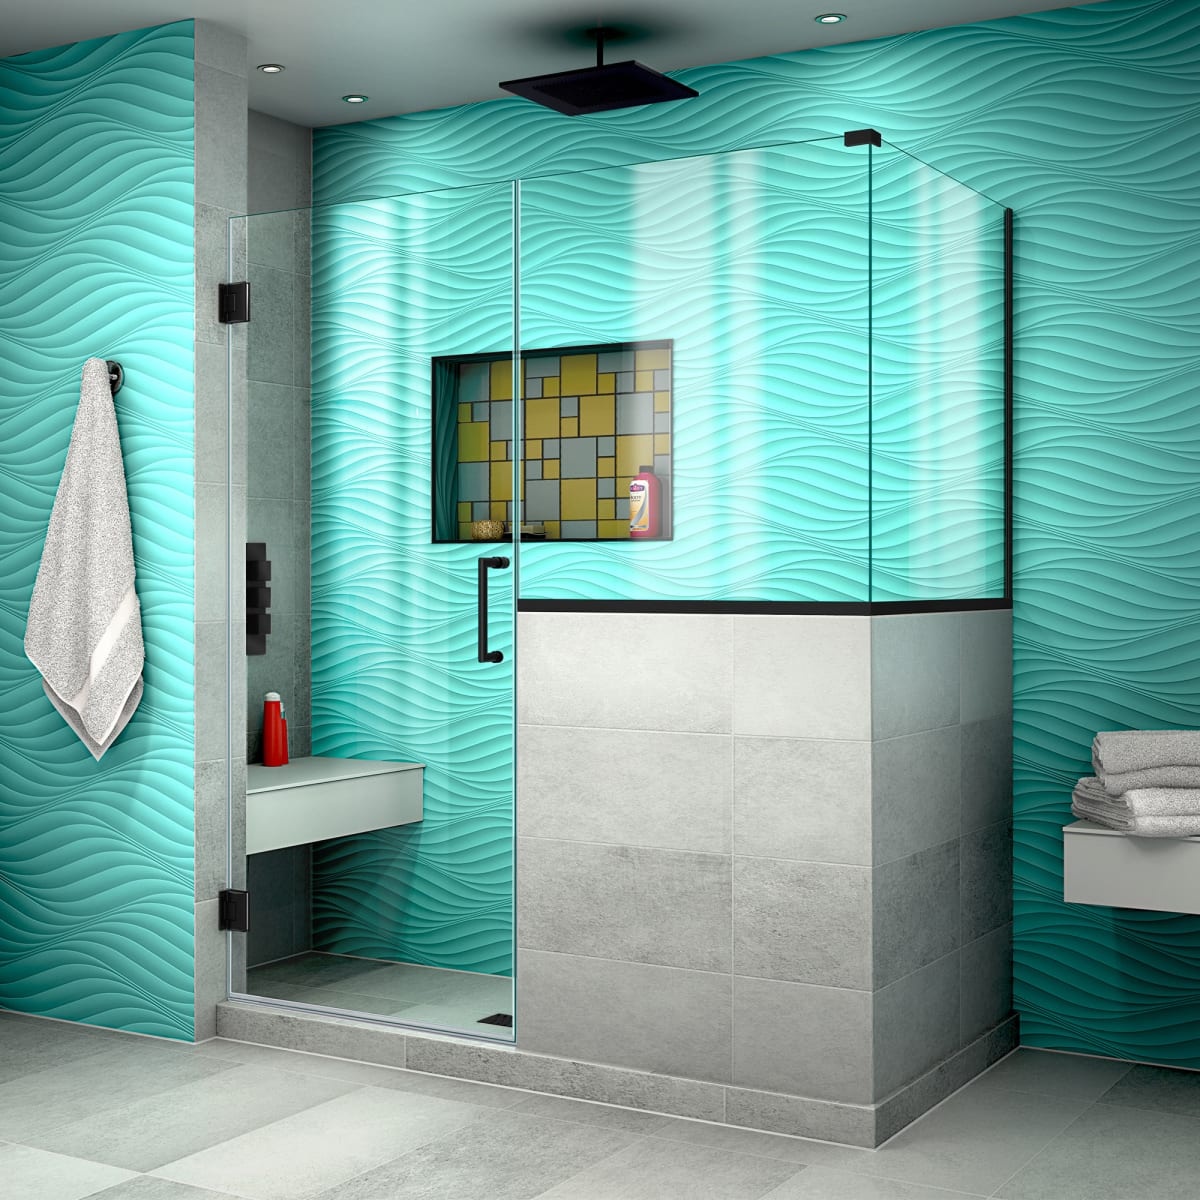
Unidoor Plus 72" High x 59" Wide x 30-3/8" Deep Hinged Frameless Shower Enclosure with Clear Glass and 36" x 30" Buttress Panel
DreamLine SHEN-2423363630 Features: IMPORTANT! All measurements should be taken only AFTER walls are finished (tile, acrylic back walls, etc.) DreamLine exclusive ClearMax™ water repellant and stain resistant protective coating Premium 3/8" (10mm) thick clear tempered glass for an upscale look Frameless glass design to give an open and airy feel to your shower space Reversible for left or right wall installation to fit your specific layout Solid brass wall-to-glass self-closing hinges Configuration: Shower door with inline buttress panel and return buttress panel Model Size: 30-3/8" D x 59" W x 72" H Door Walk-In: 22" Inline Buttress Panel: 36" W x 36" H Return Buttress Panel: 30" W x 36" H Buttress Wall Height: 36" Inline and return buttress panels are installed to the wall by a 1" anodized aluminum adjustable U-channel 1/2" width or out-of-plumb adjustment available on inline buttress panel side Wall studs or other reinforcement behind finished walls required for hinge installation Professional installation recommended Limited lifetime manufacturer warranty Warranty for any hardware in oil rubbed bronze finish is limited to 1 (one) year About Collection: The DreamLine Unidoor Plus is a frameless hinged shower door or enclosure that is perfectly designed for today's contemporary trends. With a modern appeal, sleek clean lines, and a choice of clear or frosted band glass, the Unidoor Plus adds a touch of timeless style to any bathroom space. Unidoor Plus is part of DreamLine's Unidoor collection, the most versatile line of shower doors and enclosures on the market. Whatever your needs, DreamLine has the ultimate solution for your shower project. About DreamLine™: DreamLine™ is a leading global manufacturer and distributor of high quality shower doors, tub doors, shower enclosures and acrylics shower bases. DreamLine is passionate about smart and visionary design delivering affordable luxury bathroom solutions to the bath and shower marketplace. DreamLine has achieved worldwide accolades for off-the-shelf and custom shower door solutions with sleek modern style and impressive value. DreamLine structures their company`s philosophy to ensure customer satisfaction, exceptional quality and overall excellence in their products and team members. DreamLine has "The Ultimate Shower Door" for any bathroom project.
Brand: Dreamline
Category: Hardware > Plumbing > Plumbing Fixture Hardware & Parts > Shower Parts > Shower Doors & Enclosures > Hinged Doors